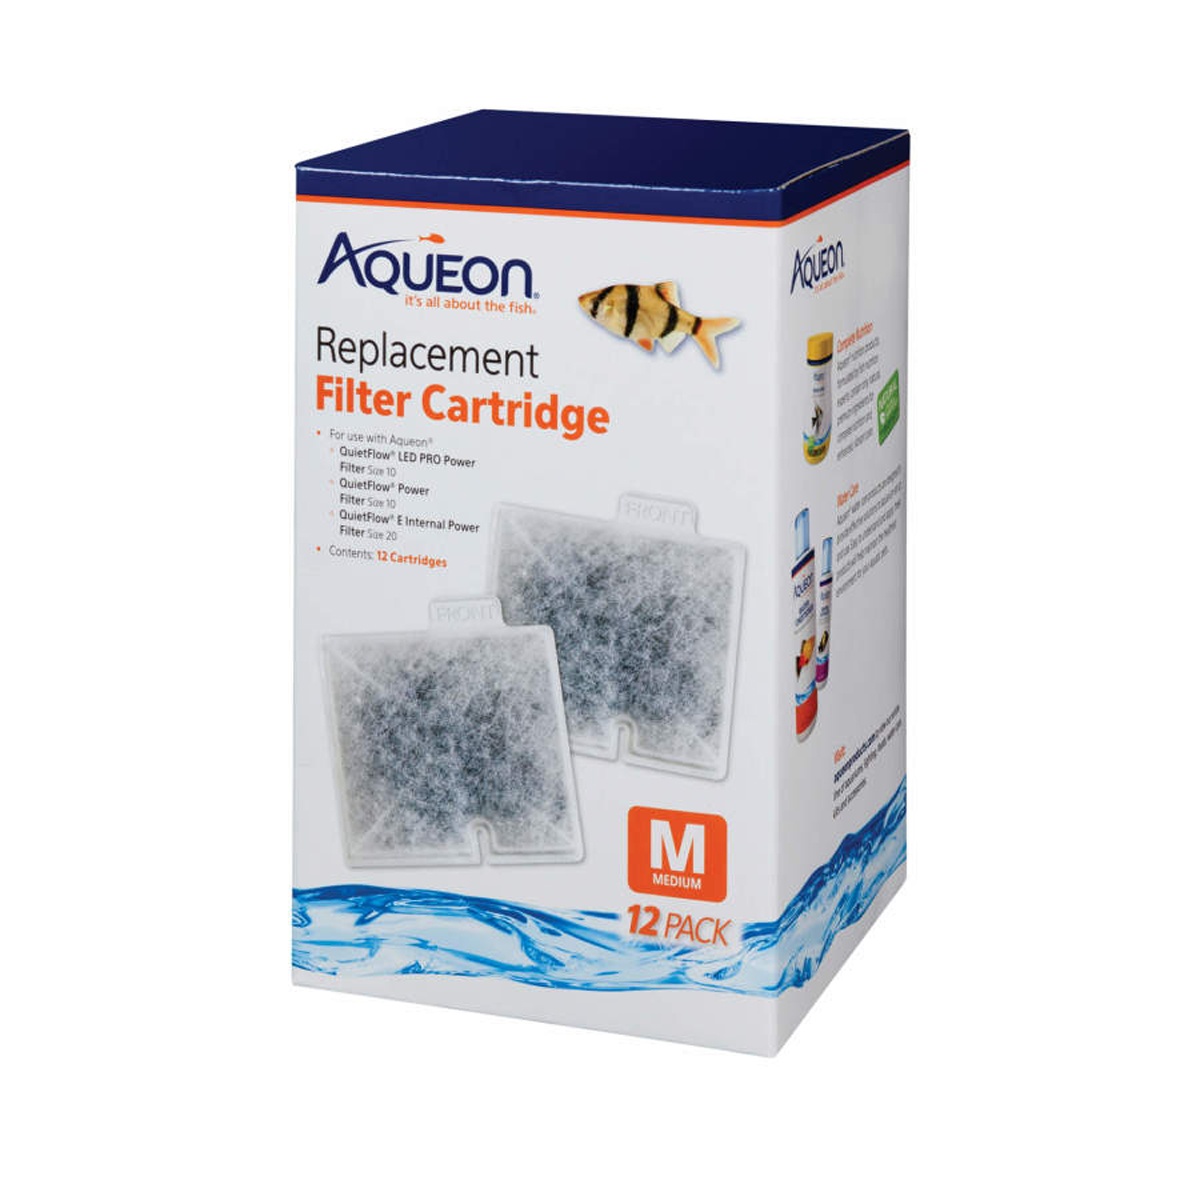
Aqueon QuietFlow Replacement Filter Cartridge Medium 12 pack
Aqueon Replacement Filter Cartridges are dual-sided, featuring dense-floss with over 25% more activated carbon than the leading brands. These patented cartridges were designed to ensure even distribution of activated carbon. To use, simply rinse under cold water and easily install using the FRONT orientation tab. Cartridge contains high quality activated carbon that keeps water clean. Installs in seconds: rinse first and align cartridge bottom key slot for an accurate fit inside the Filter. Easy installation using the FRONT orientation tab. For optimal performance, change approximately every 4 weeks. Fits Aqueon QuietFlow Filter: LED PRO Power Filter Size 10, Power Filter Size 10 and E Internal Power Filter Size 20 Size: Medium, 12 pack
Brand: AQUEON
Category: Animals & Pet Supplies > Pet Supplies > Fish & Aquatic Supplies > Aquarium Filters > Hang-On-Back (HOB) Aquarium Filters